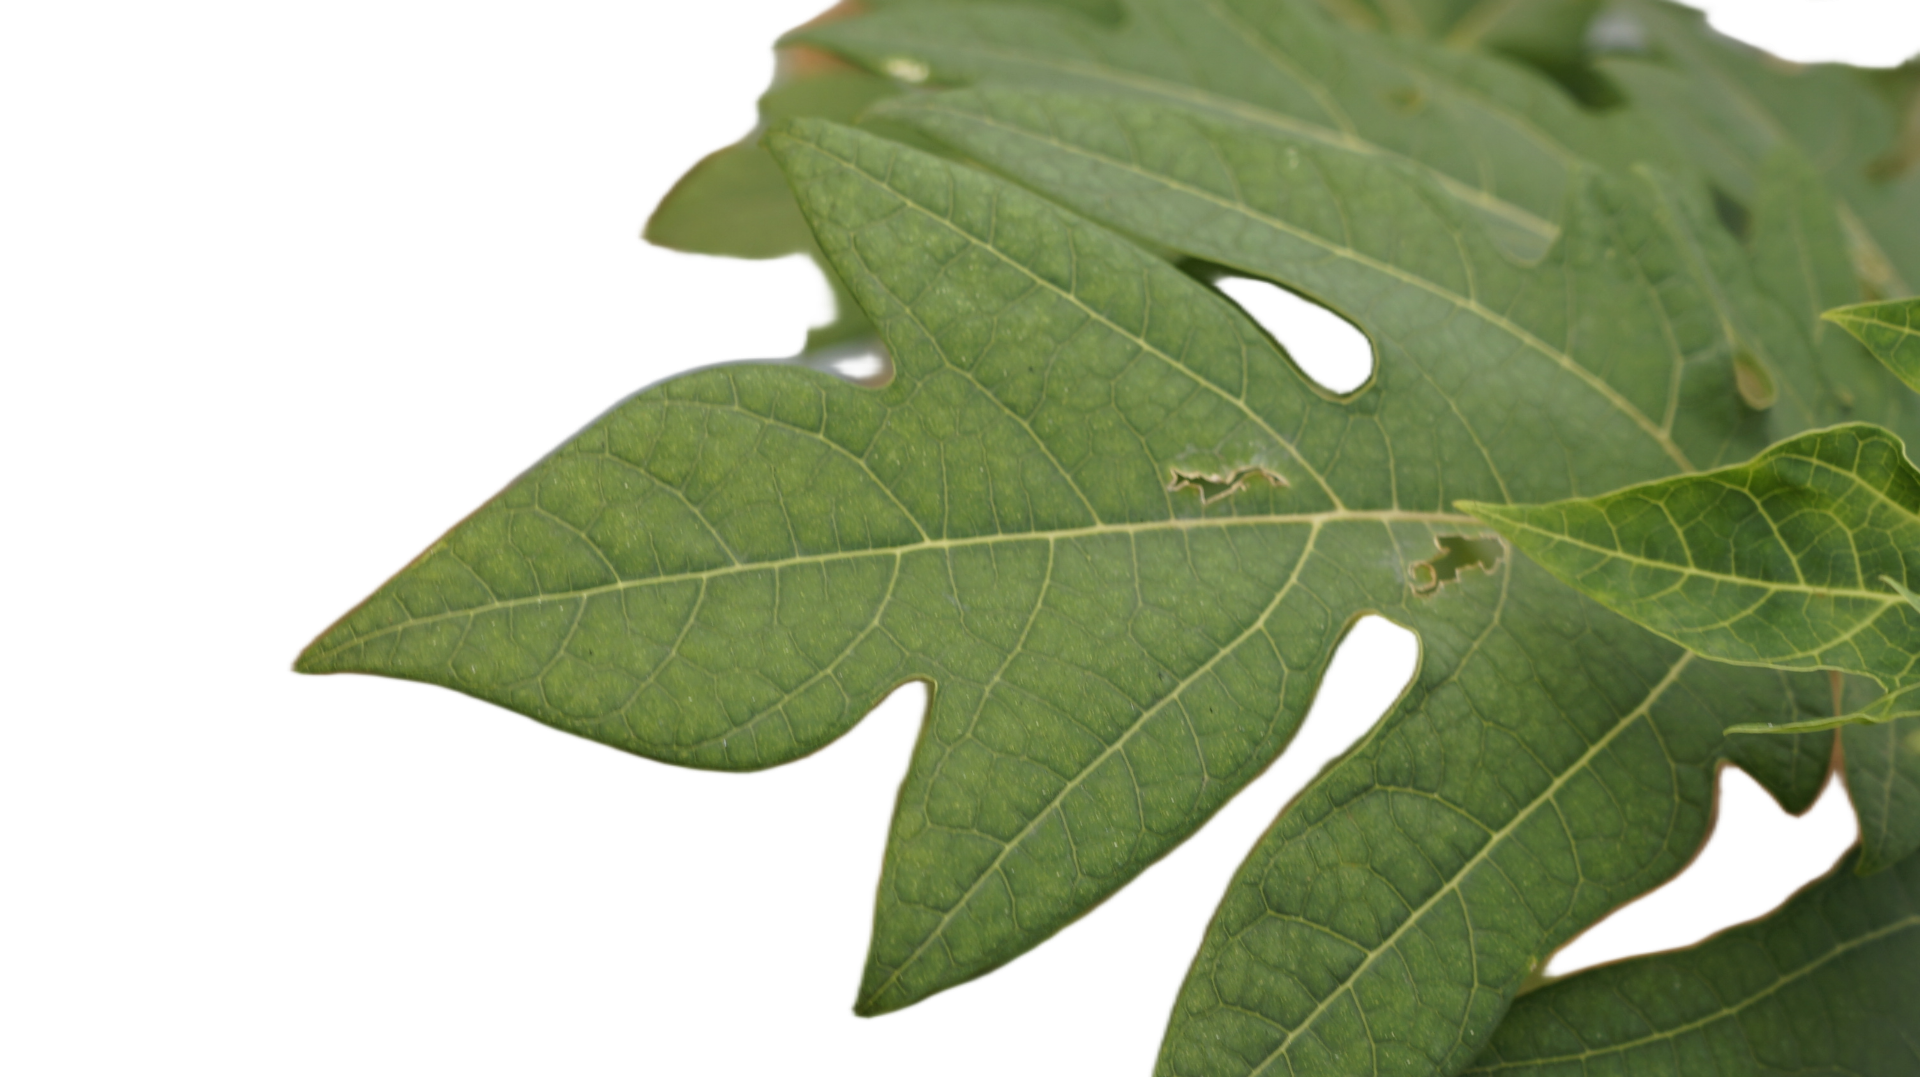
Crop: Papaya
Label: Carica_Insect_Hole